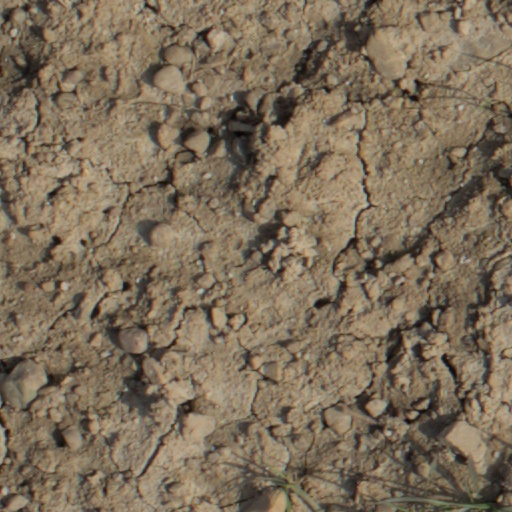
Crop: wheat